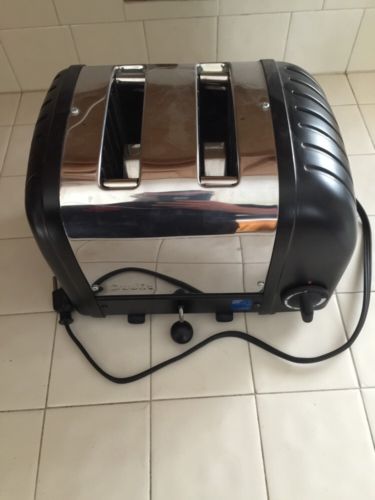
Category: toaster